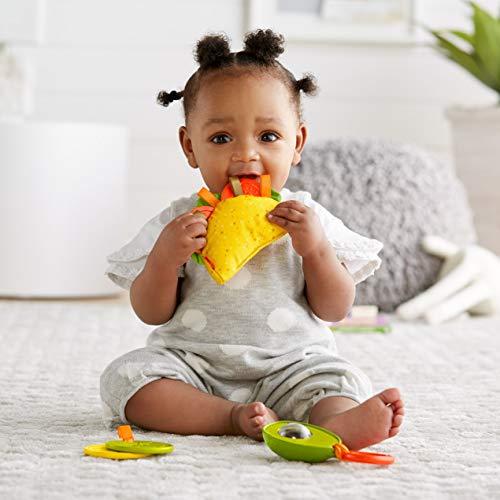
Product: Fisher-Price Taco Tuesday Gift Set
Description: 3 food themed sensory toys in 1 adorable gift set.
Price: $6.99